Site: brandenburg
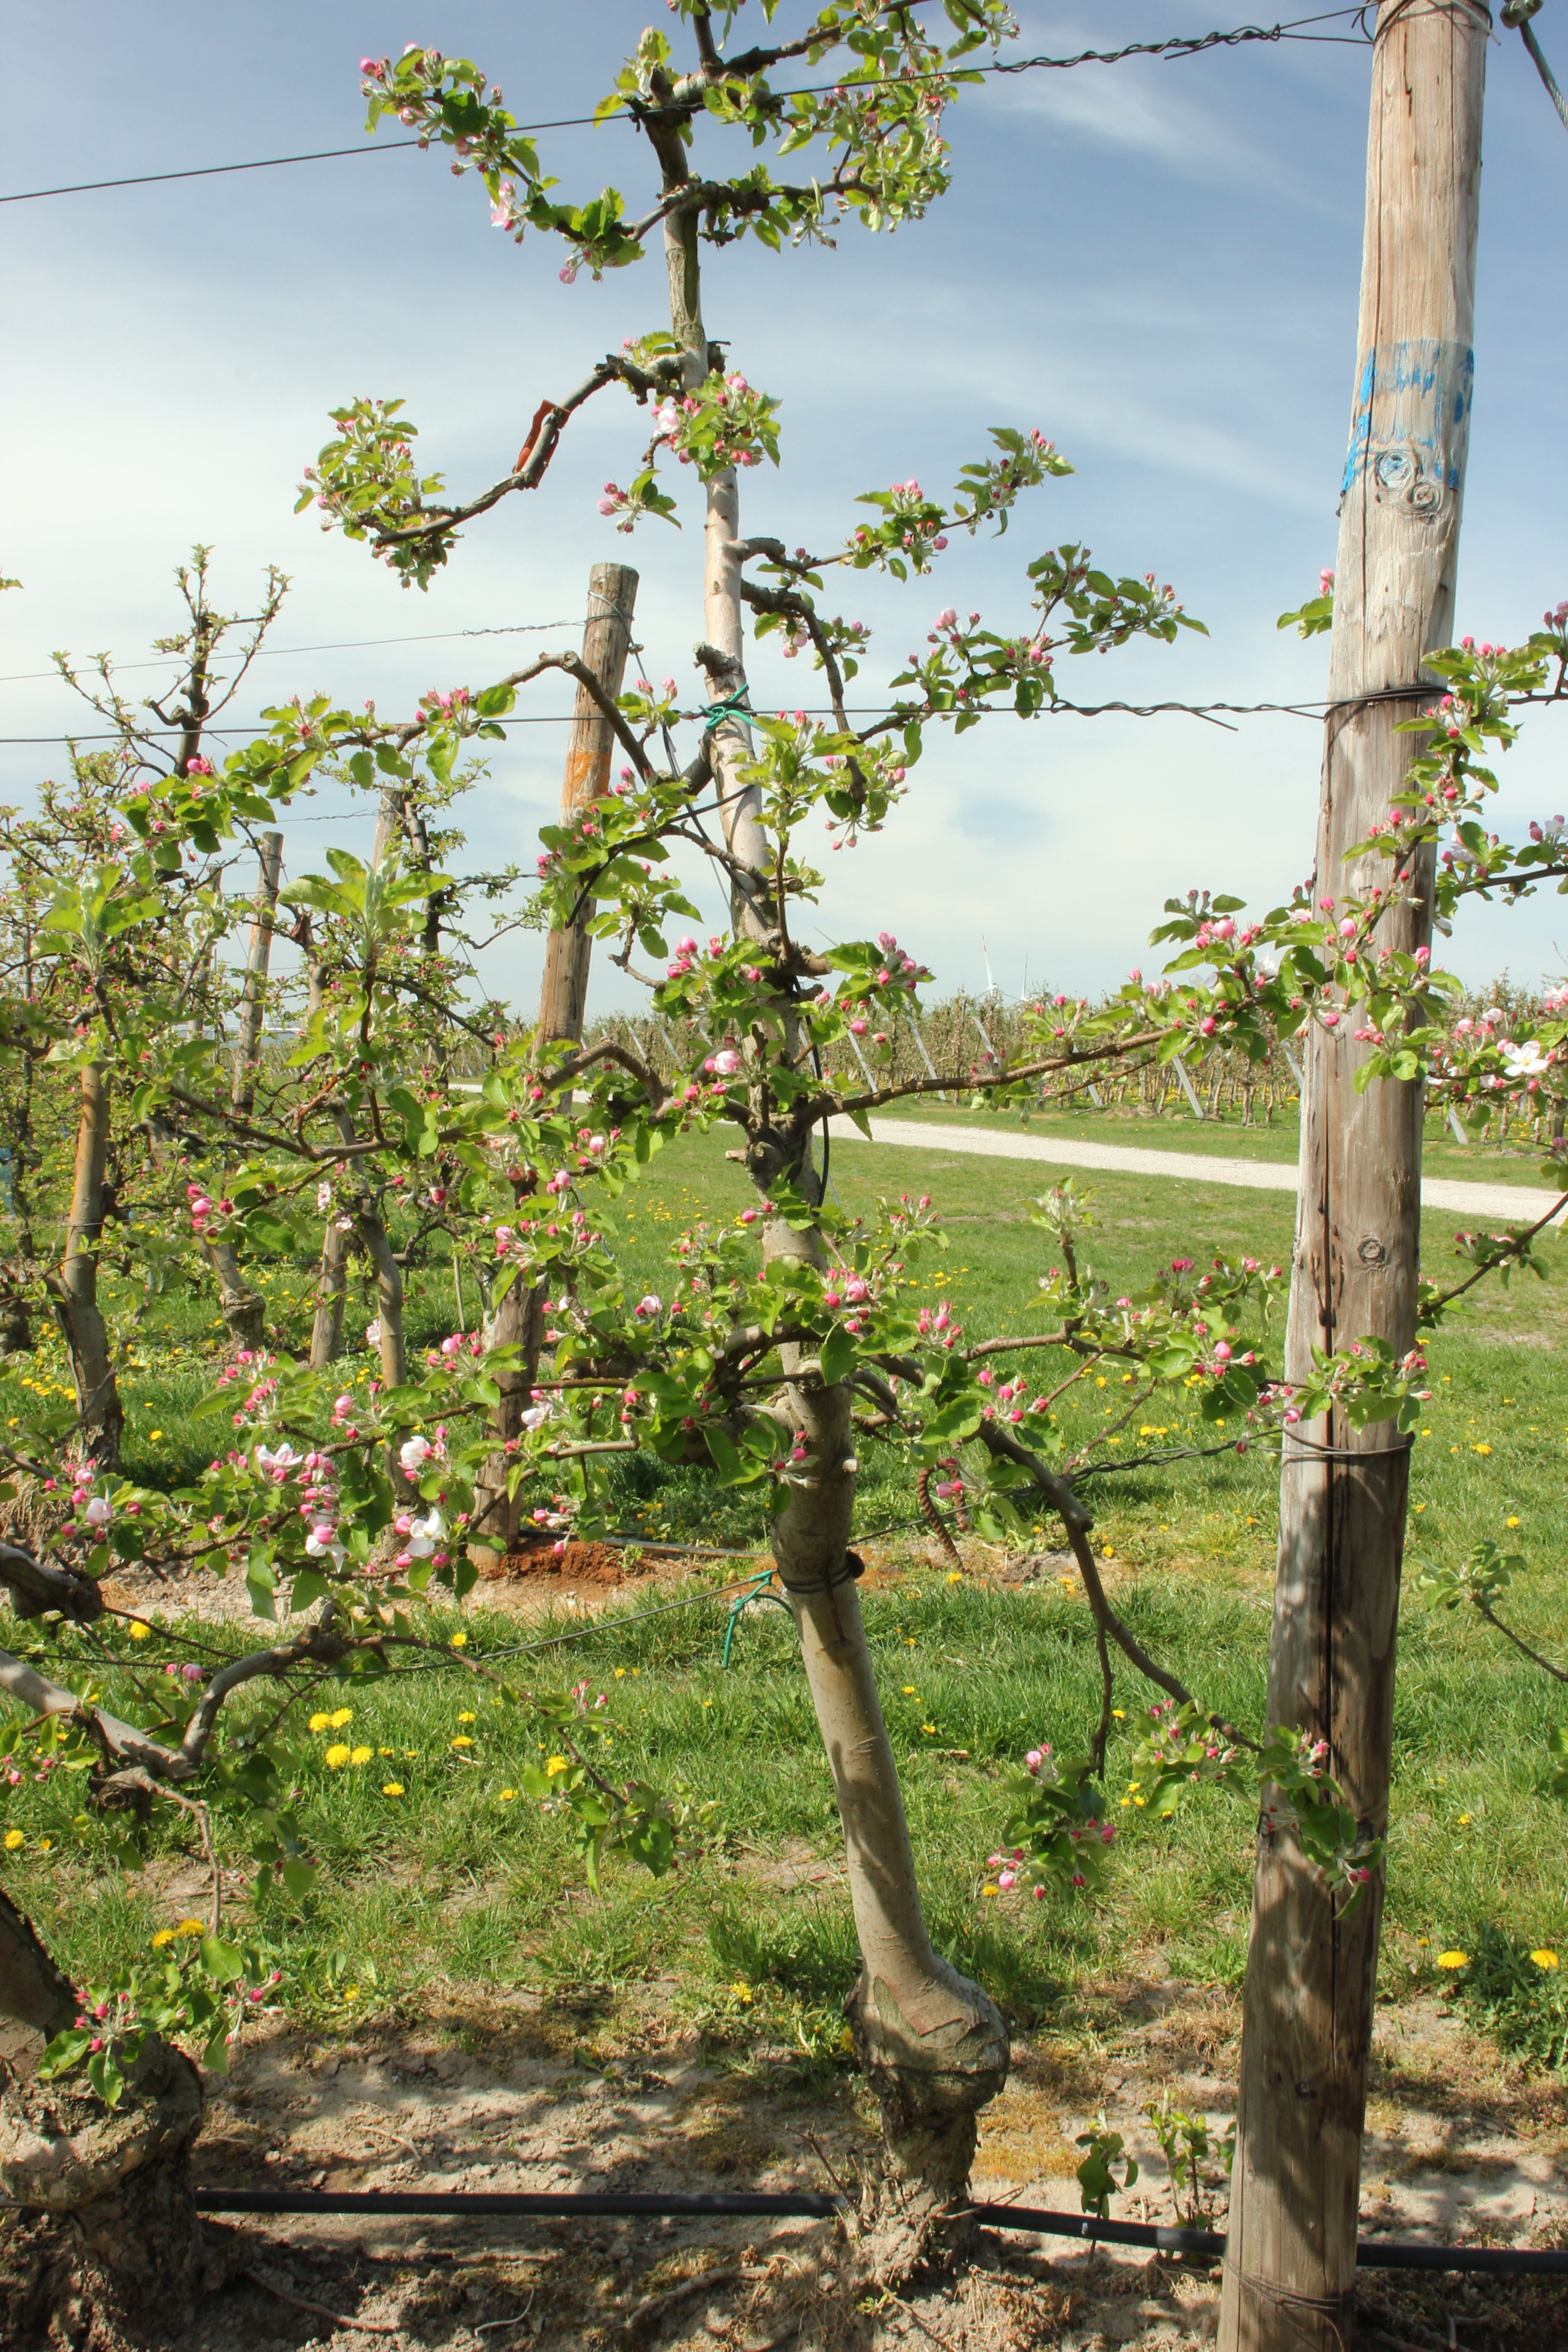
Growth stage (BBCH 57): Inflorescence emergence